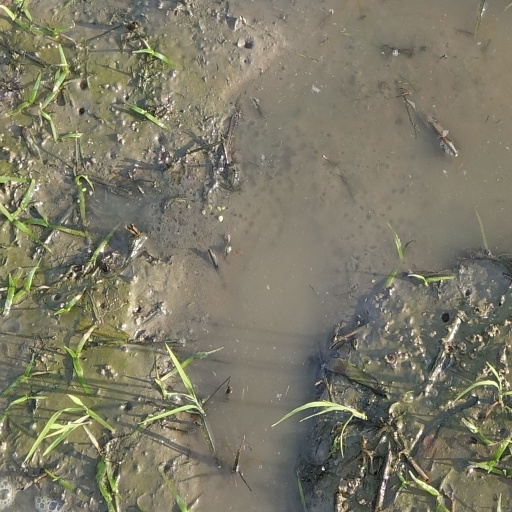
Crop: rice